Irish National Painters' and Decorators' Trade Union

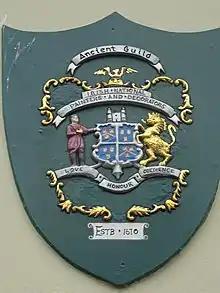
Arms

The Irish National Painters' and Decorators' Trade Union (INPDTU) was a trade union representing painters and decorators in Ireland.